History of construction

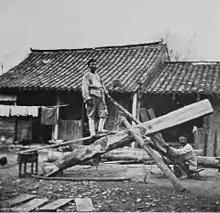
The Far East used a different method of sawing logs than the West's method of pit-sawing with a saw pit: The concept is the same but as shown here the log is angled and no pit is used.

China is a cultural hearth area of eastern Asia. Many Far East building methods and styles evolved from China. A famous example of Chinese construction is the Great Wall of China, built between the 7th and 2nd centuries BC. The Great Wall was built with rammed earth, stones, and wood and later bricks and tiles with lime mortar. Wooden gates blocked passageways. The oldest archaeological examples of mortise and tenon type woodworking joints were found in China dating to about 5000 BC.